Sun Menahem

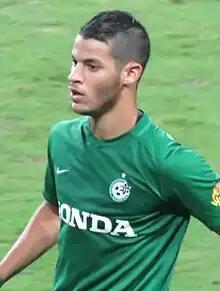
Menahem playing for Maccabi Haifa in 2015

Sun Menahem (or Menachem, ; born 7 September 1993) is an Israeli professional footballer who played as a defender.